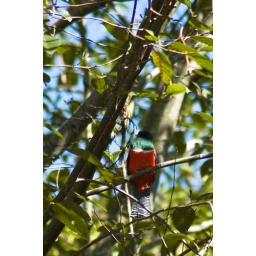
Well, taking a picture of a bird in flight is pretty hard. So most of these are birds that are sitting around.